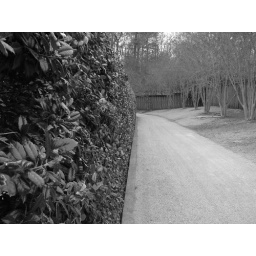
There needs to be a girl in a red dress in the middle of the road looking over her shoulder